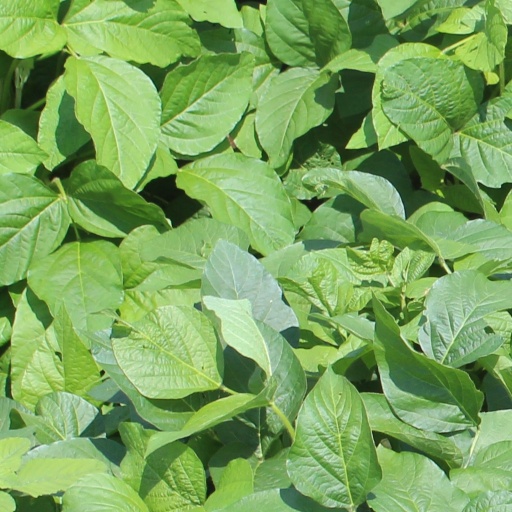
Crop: soybean